Fictional depictions of worms

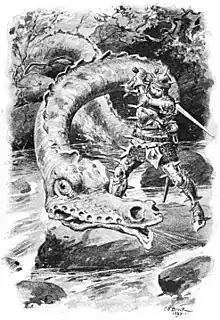
The Lambton Worm

Worms have played major roles in world mythology and its associated literatures. The word was often used to describe creatures now classified as snakes, lindworms, serpents and dragons. Its symbolic meaning is divided between death and renewal.